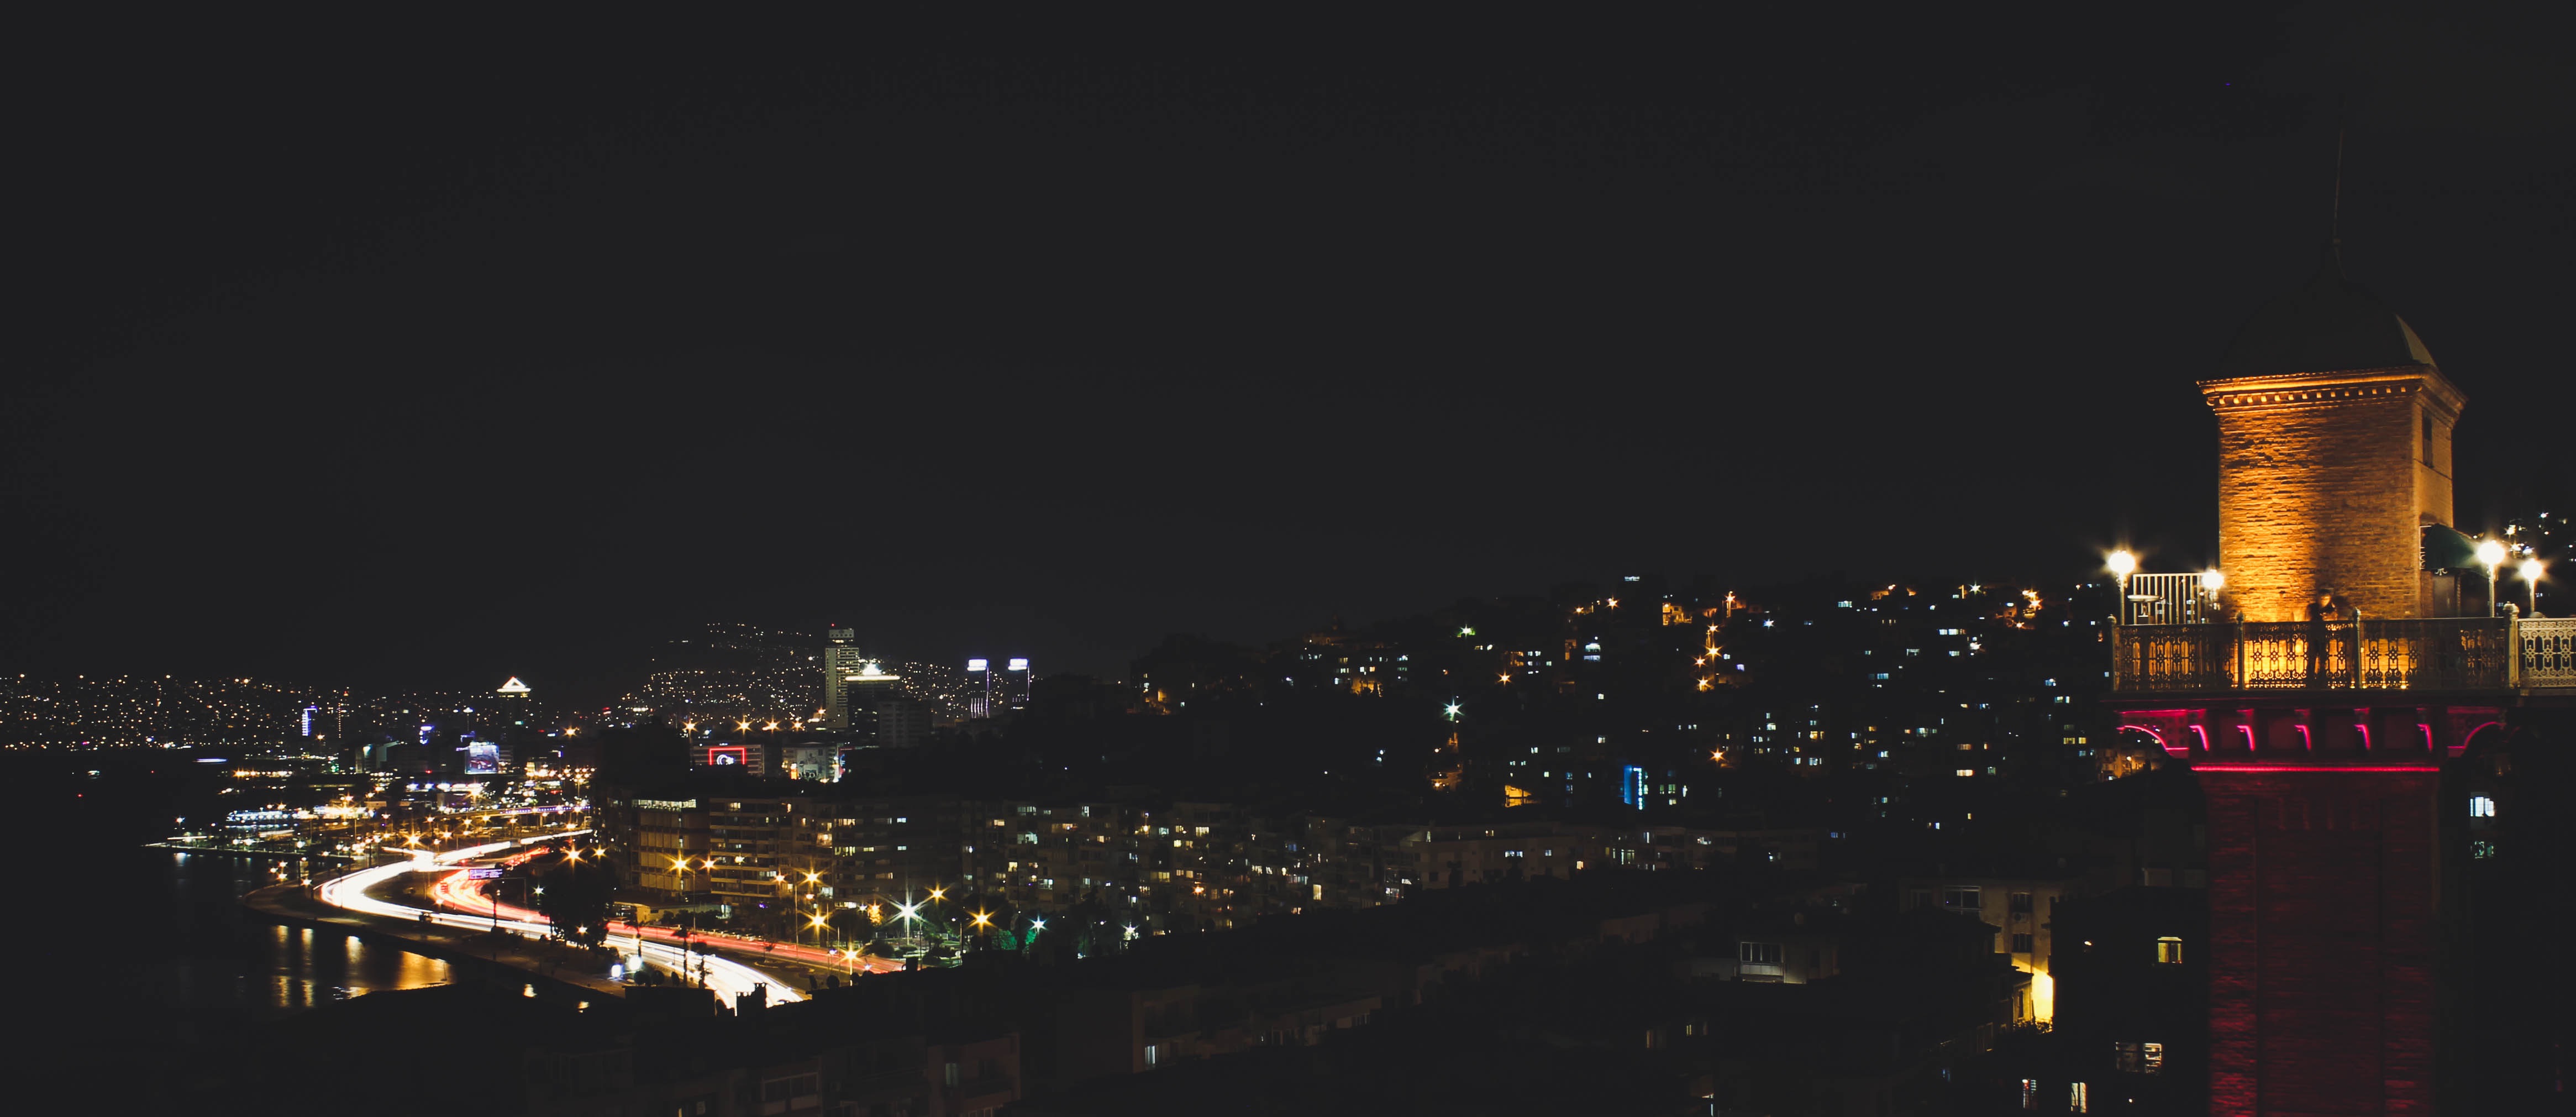
skyline, night, city, skyscraper, cityscape, dusk, evening, darkness, metropolis, human settlement, atmosphere of earth